His Nibs (film)

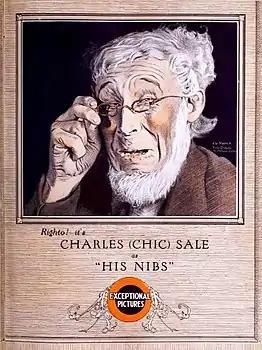
His Nibs ad, 1921

The Slippery Elm Picture Palace screens the film "He Fooled ’Em All" as various rural characters watch. The owner, operator, and projectionist is "His Nibs". He tells the audience that he has cut the titles from the film but will explain the action. "The Boy" (Sale) leaves a small town in the film-within-the-film to get rich in the city, but he is swindled out of his money, his clothes are stolen, and he is forced to become a dishwasher to pay his rent.